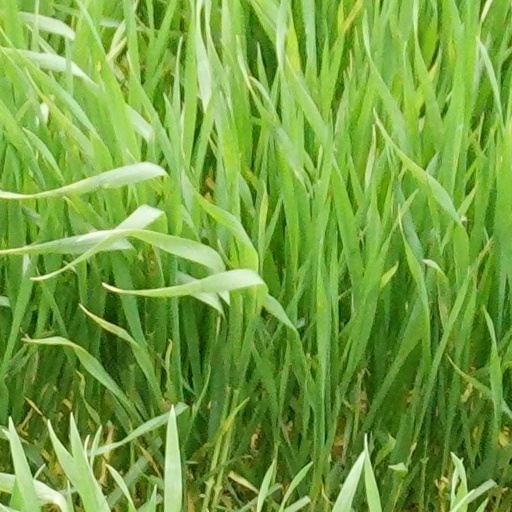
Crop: wheat